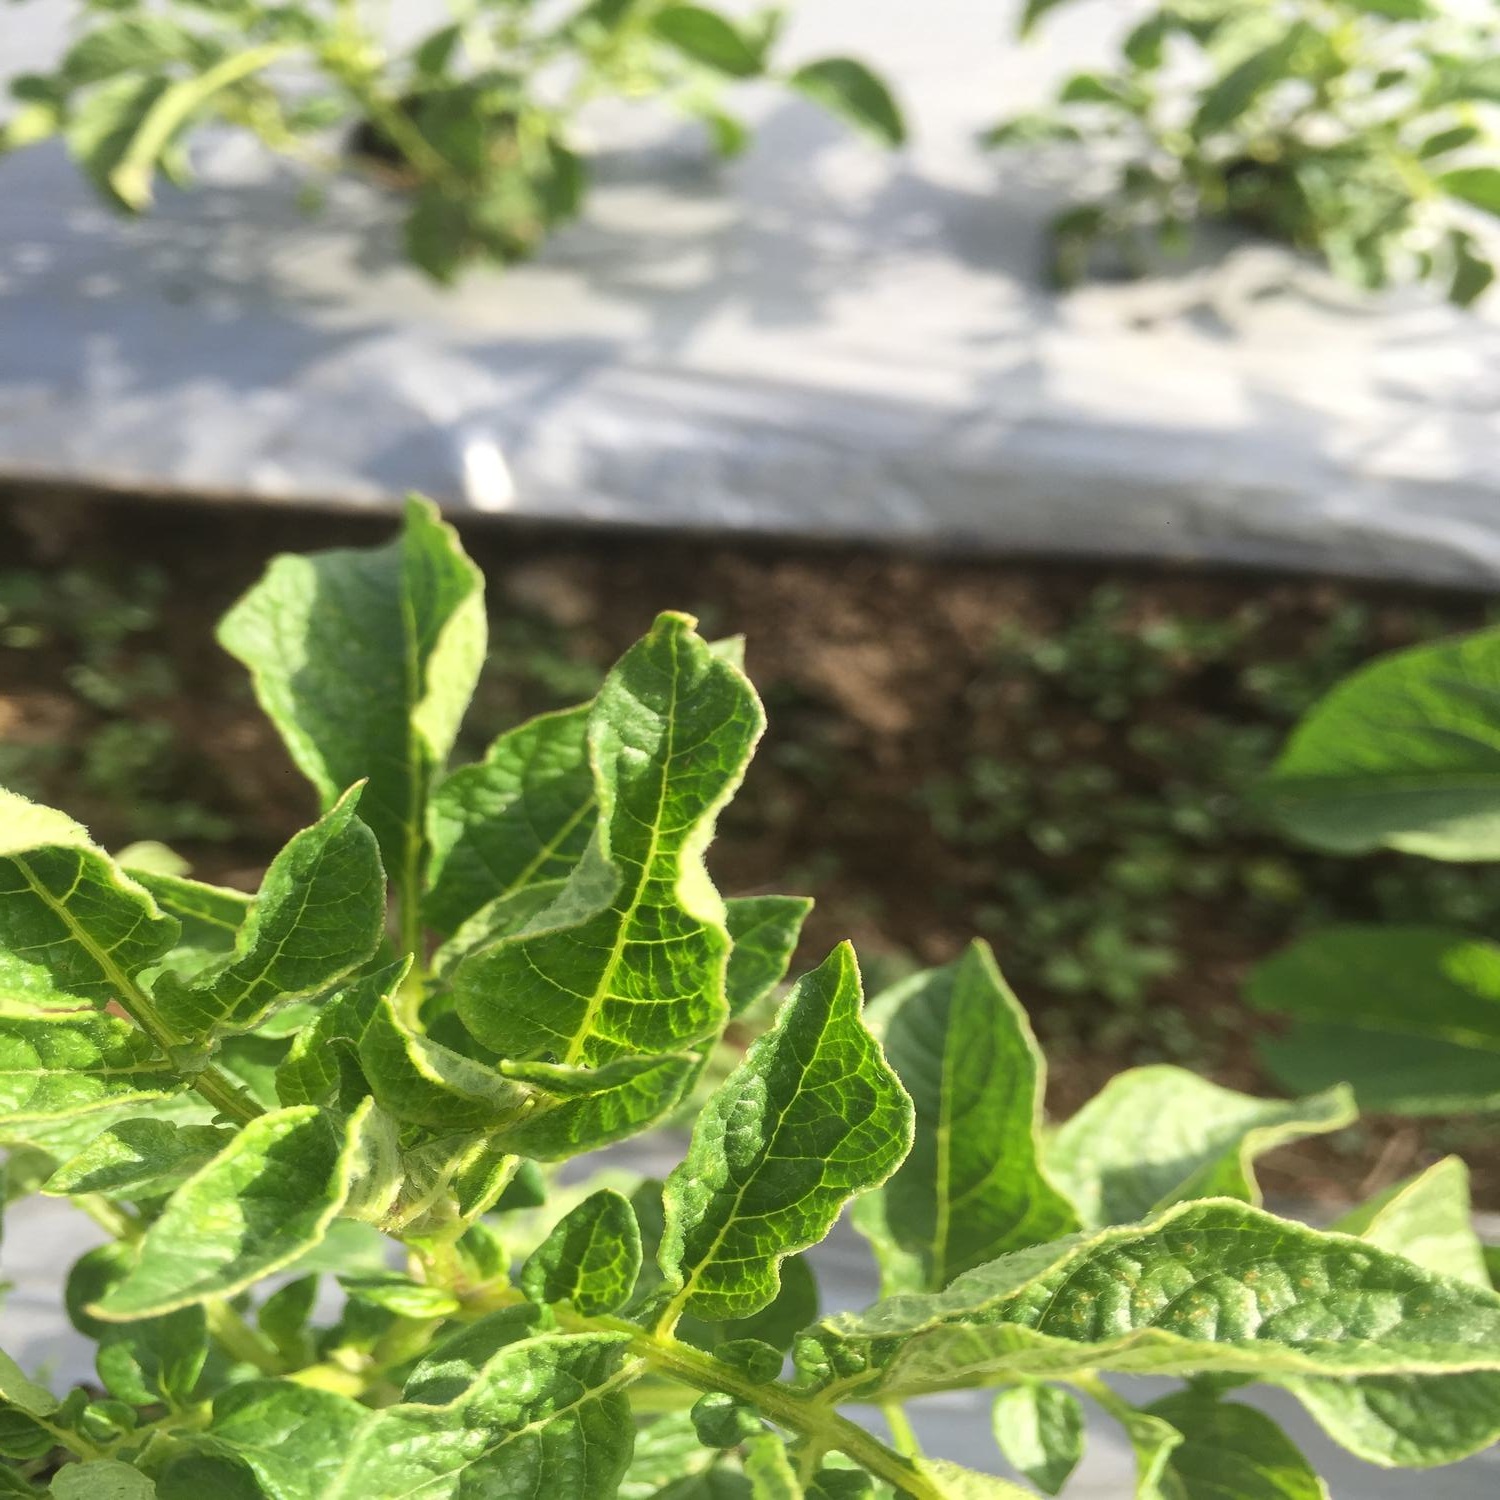
Etiqueta: Virus